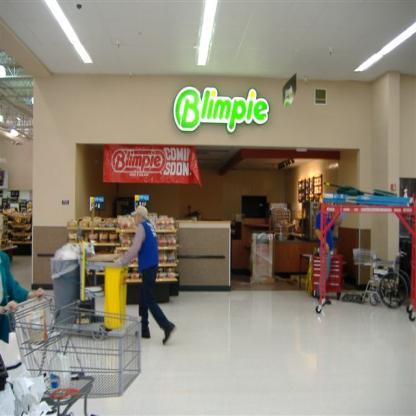
Scene: Indoor